Mayberry Mound and Village Site

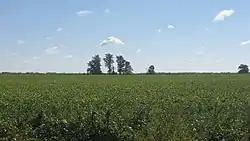
Comprehensive view from the west

The Mayberry Mound and Village Site are a valuable archaeological site in the southeastern portion of the U.S. state of Illinois. Located near the village of Sims in southern Wayne County, the site comprises what was once a substantial village during the Archaic period, and it has been designated a historic site because of its archaeological importance.